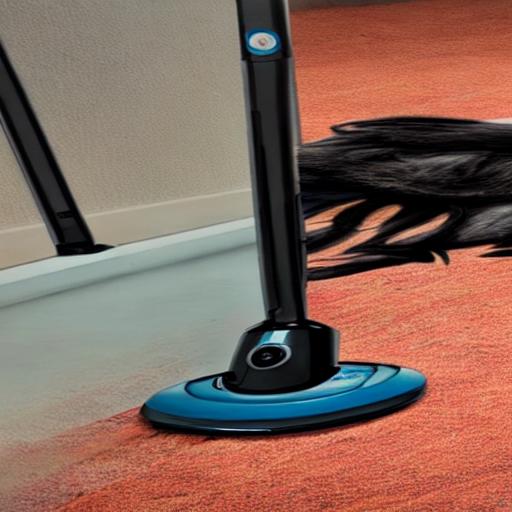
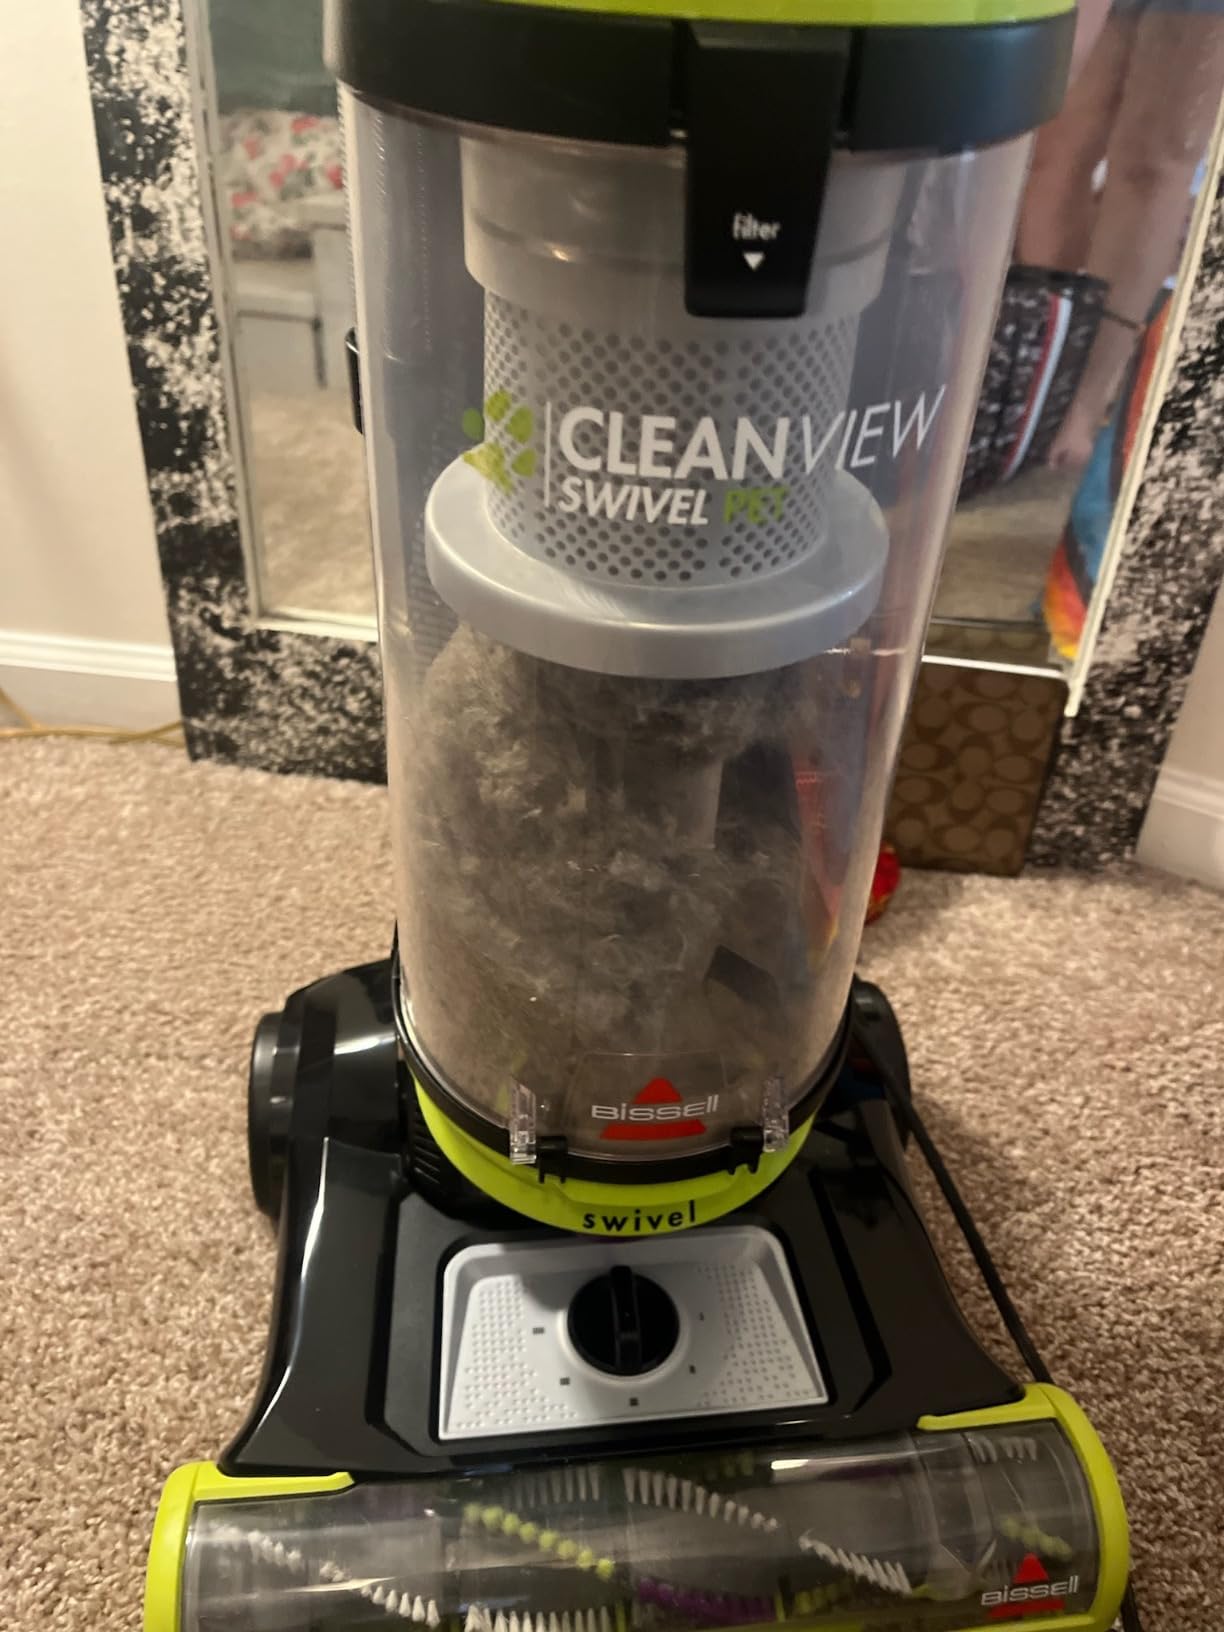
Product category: items_vacuum
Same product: no